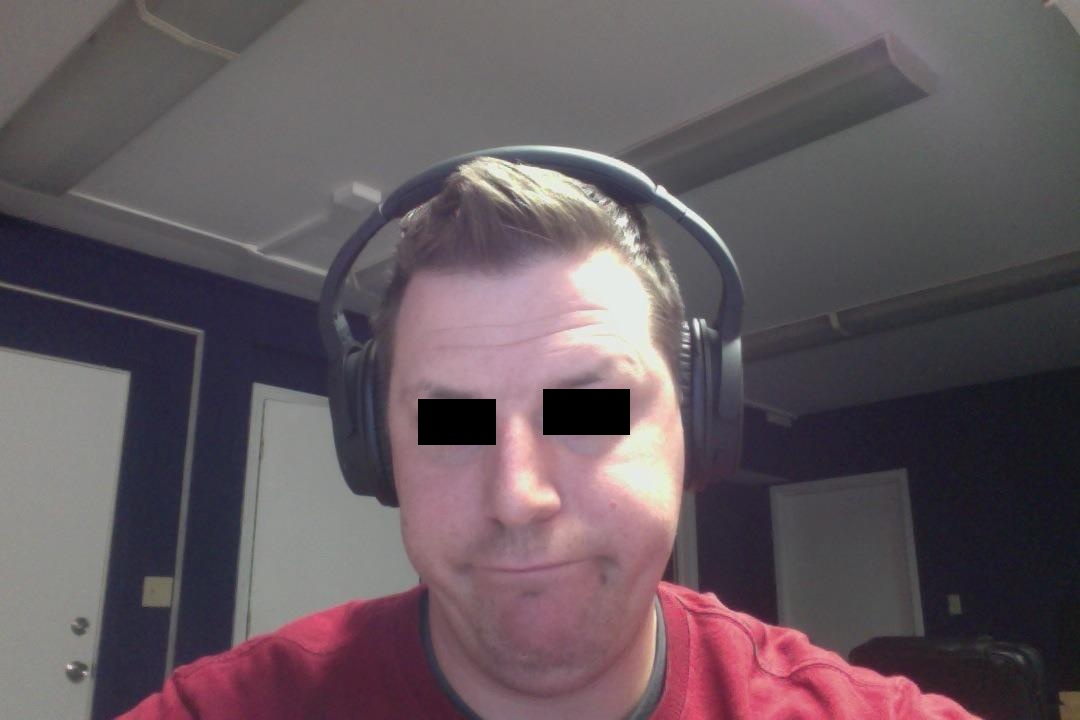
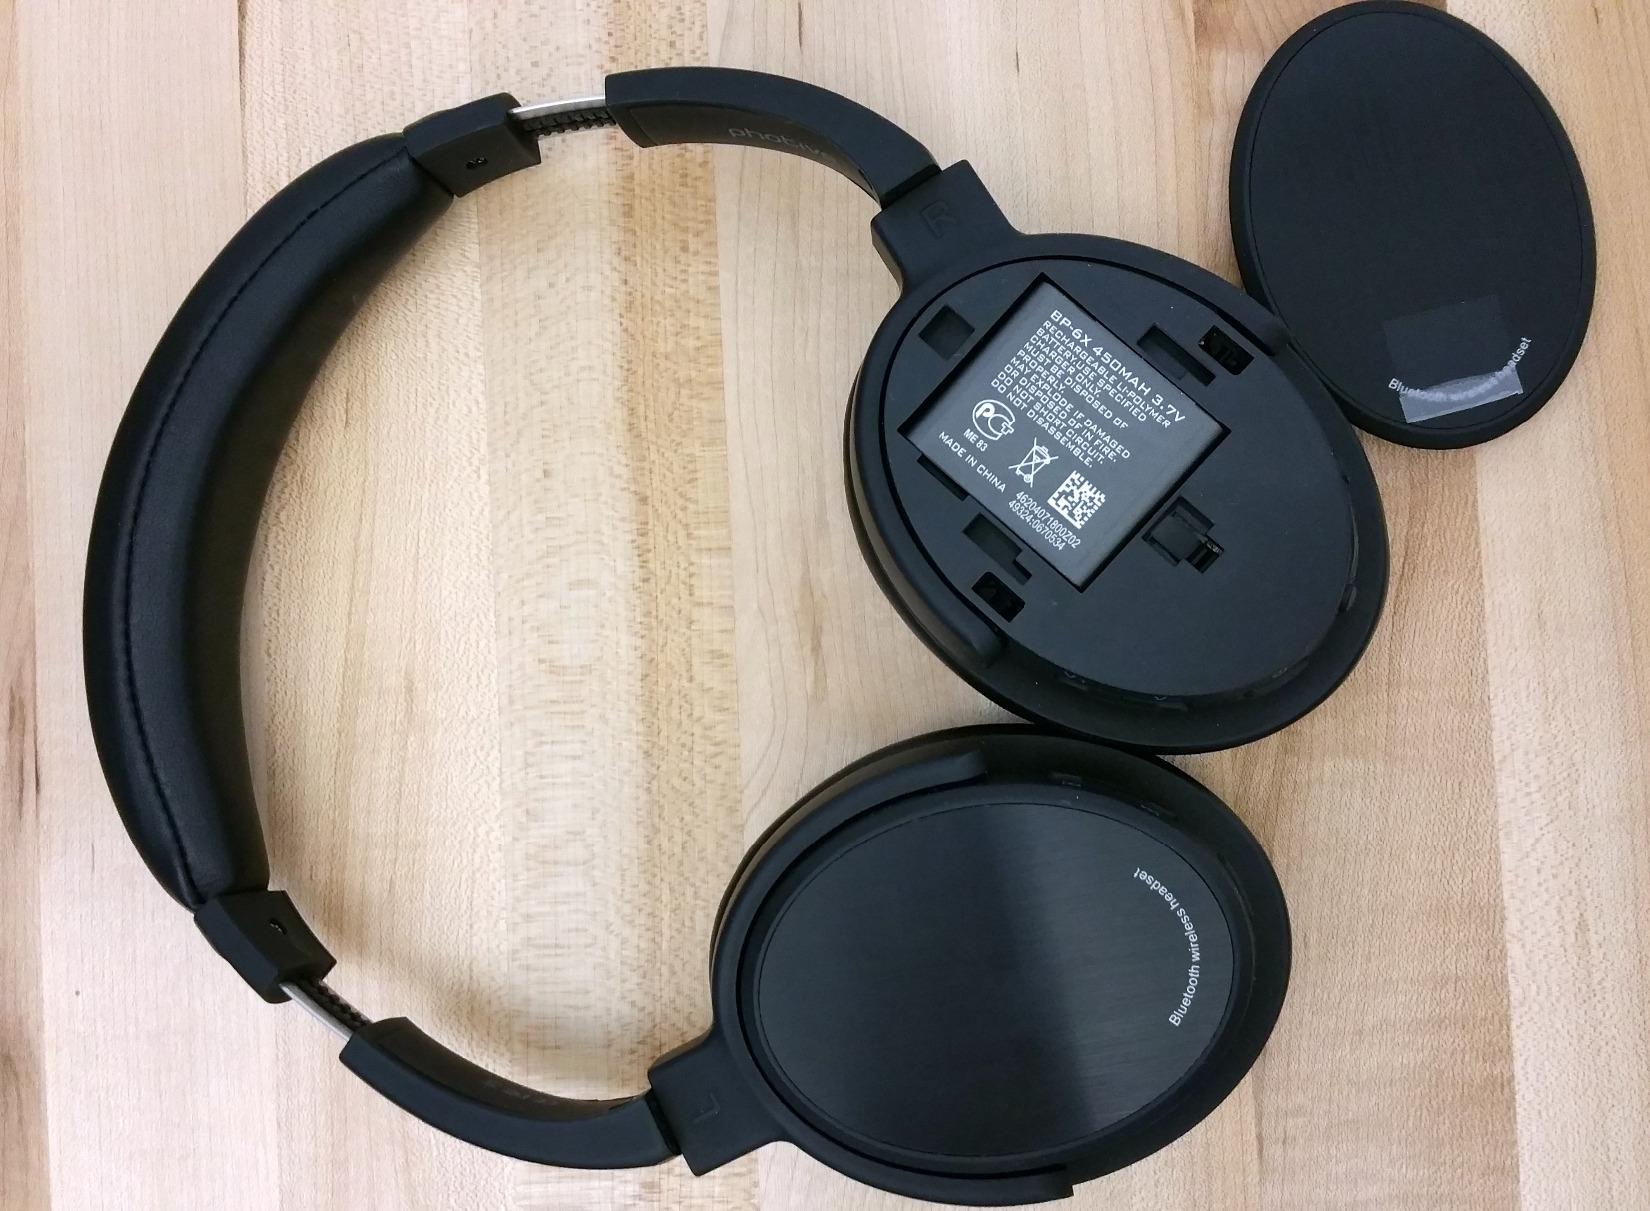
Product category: headphones
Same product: yes